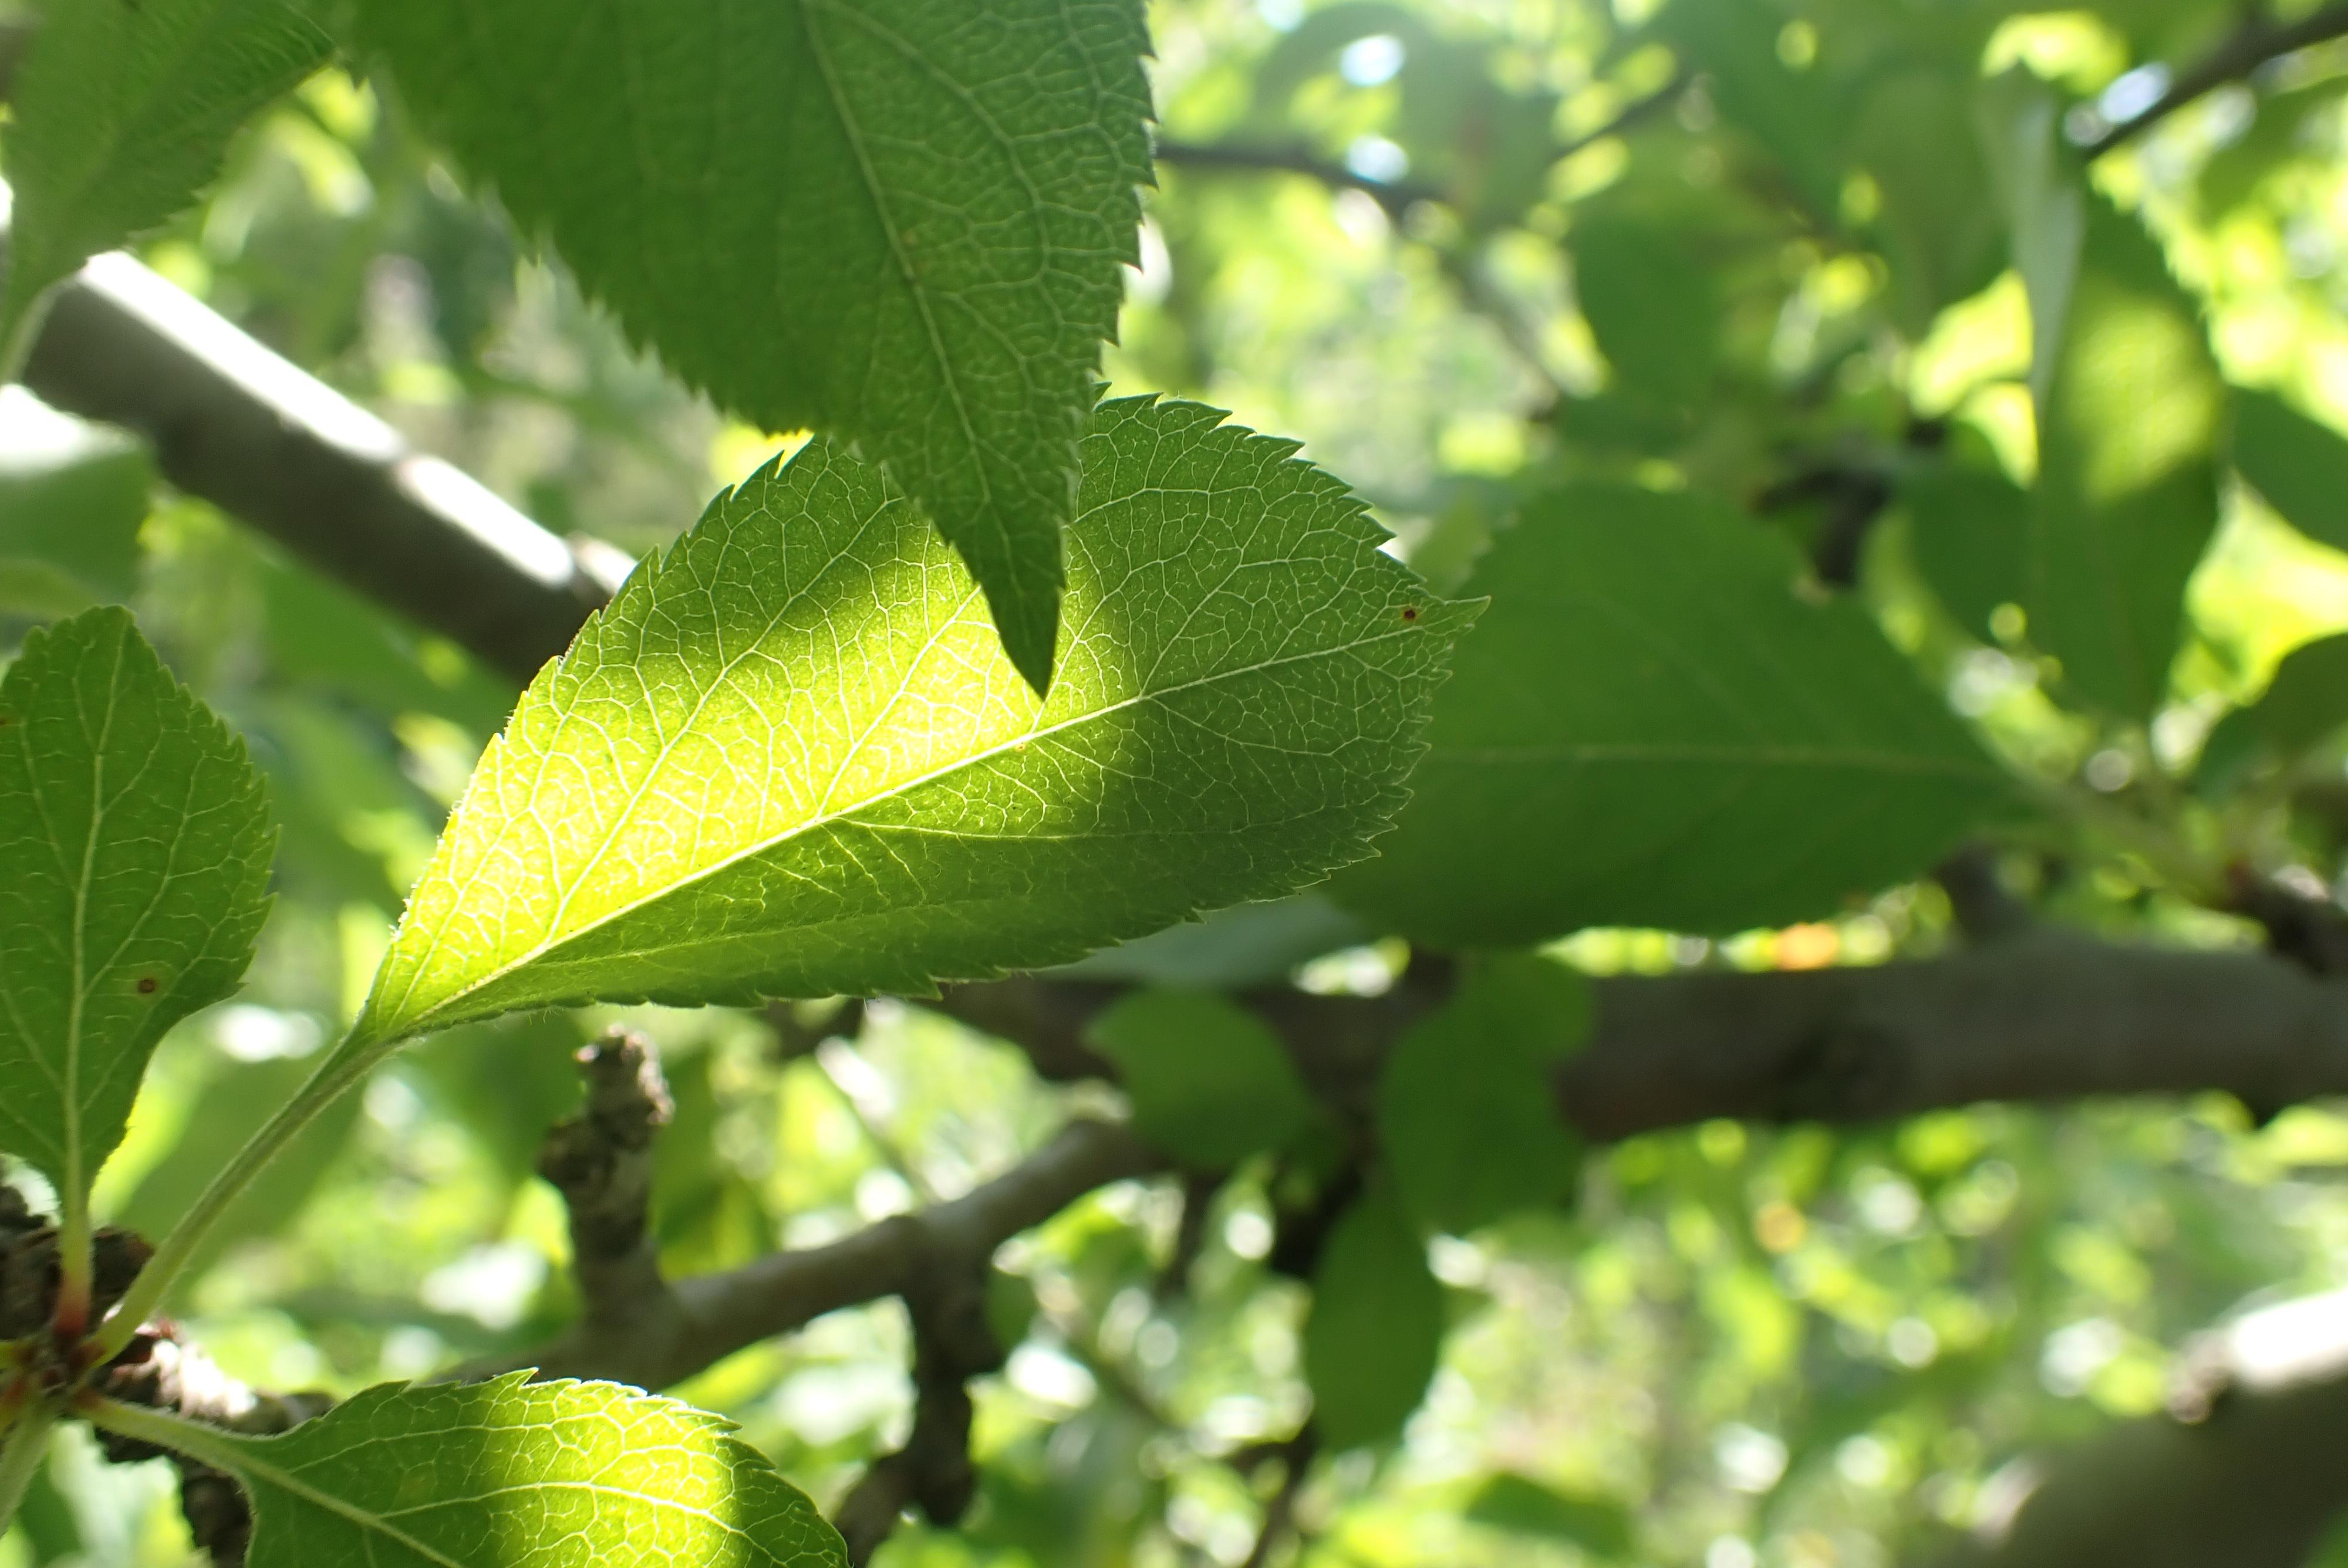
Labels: healthy